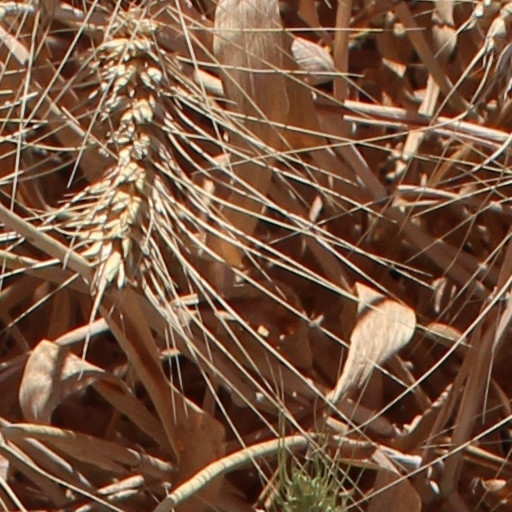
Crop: wheat